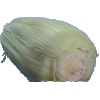
Label: Corn Husk 1